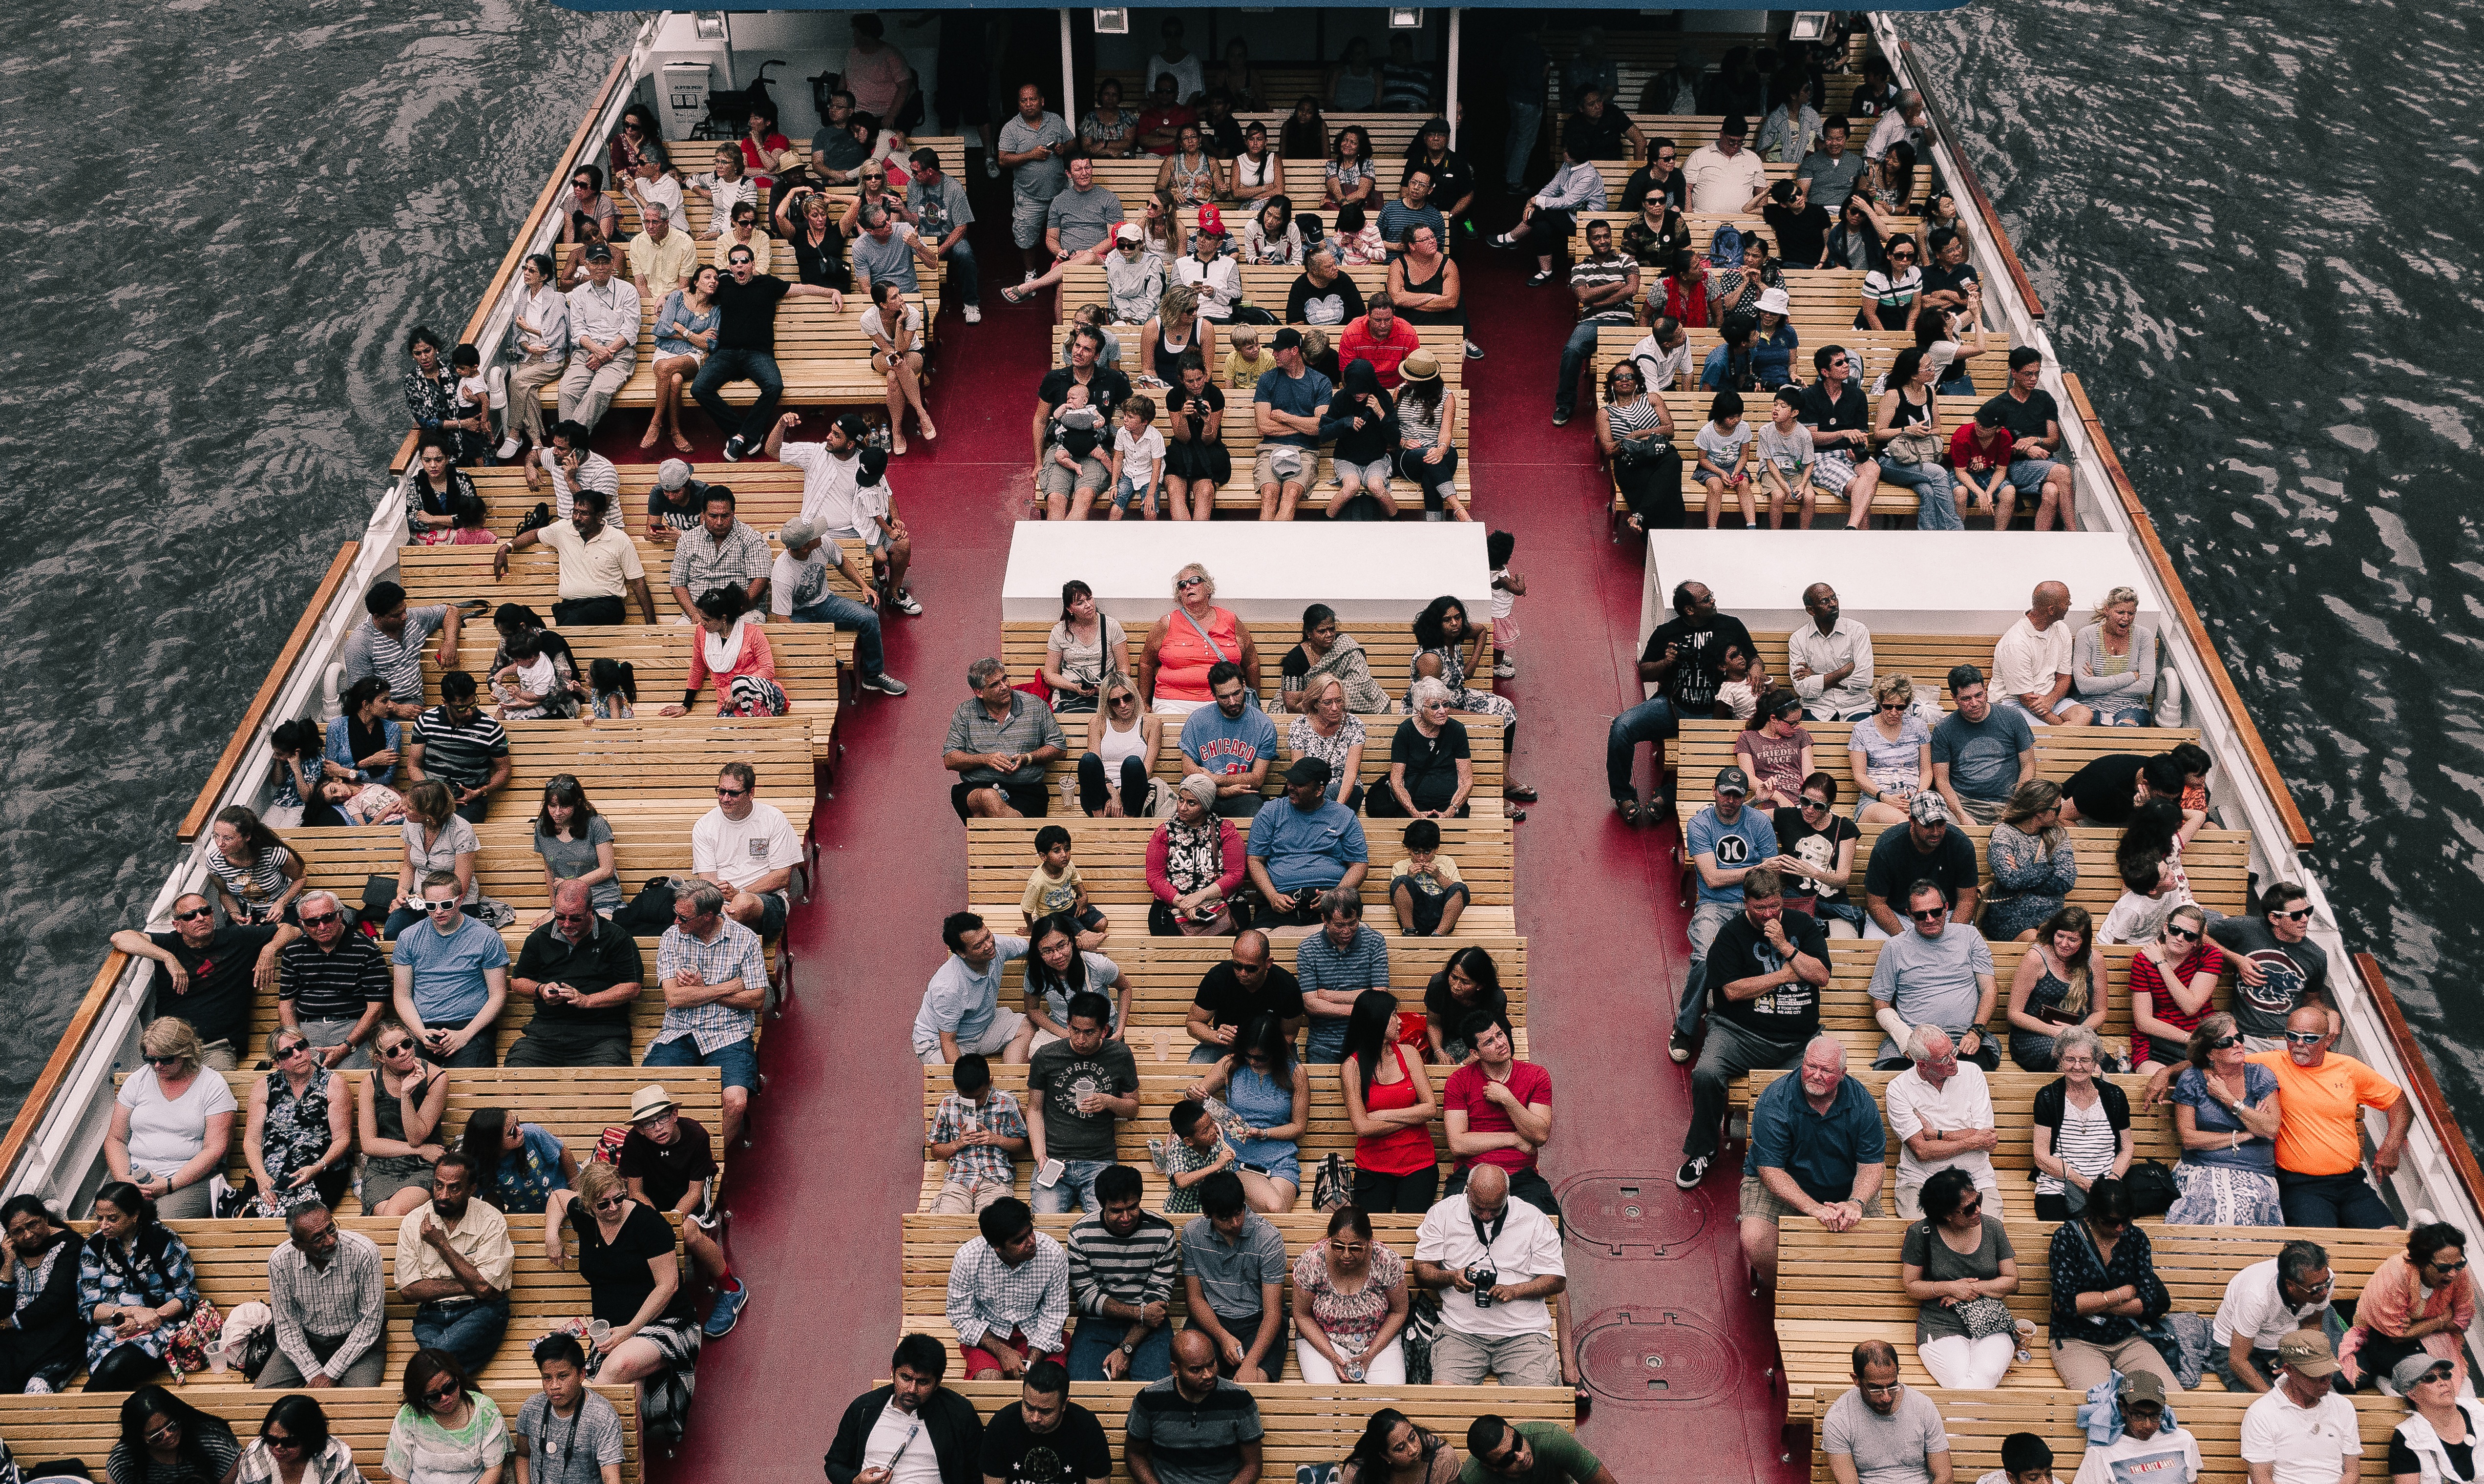
people, crowd, audience, vehicle